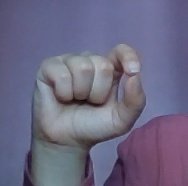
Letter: fa